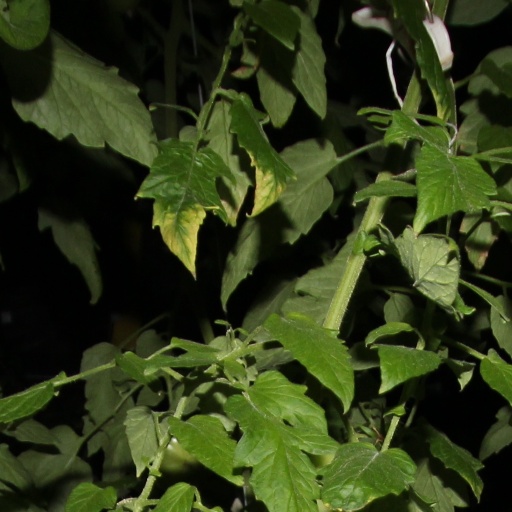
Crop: tomato